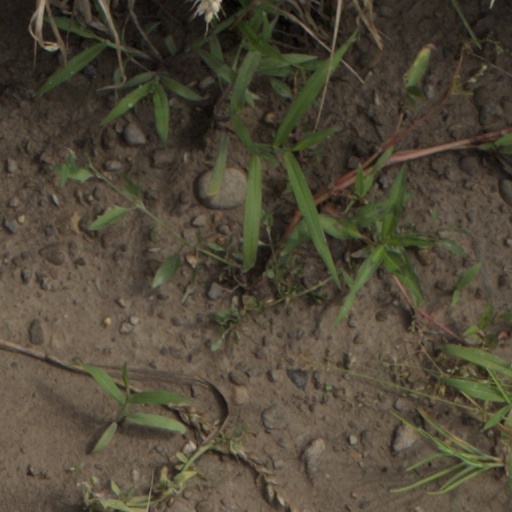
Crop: wheat